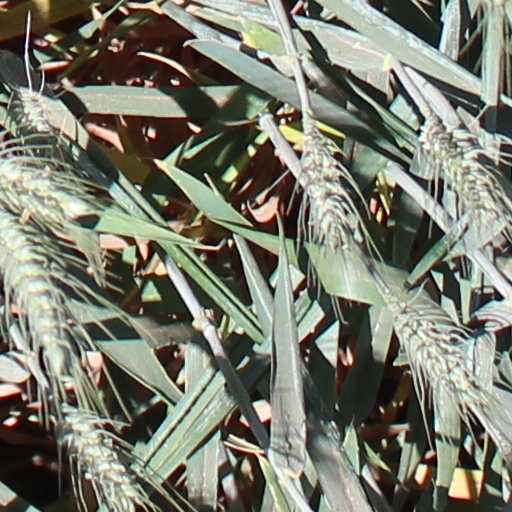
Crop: wheat